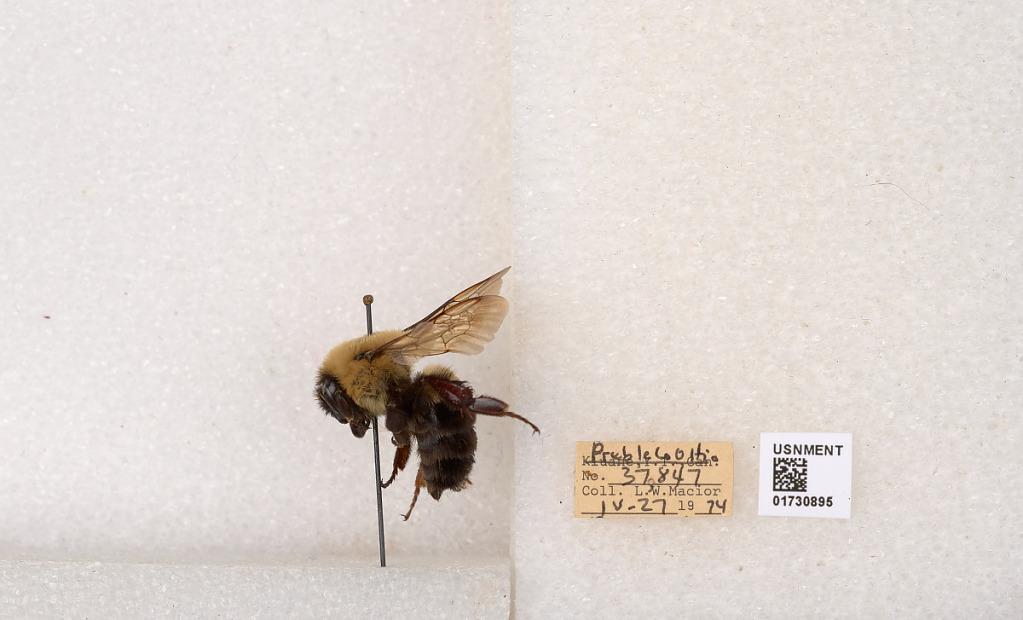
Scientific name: Bombus impatiens Cresson
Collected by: L. Macior
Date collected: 1974-4-27
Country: United States
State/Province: Ohio
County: Preble
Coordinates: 39.7416, -84.648